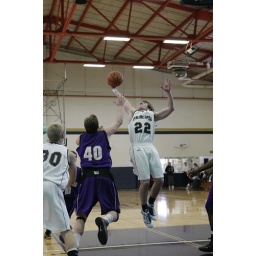
The Principia boys play Brentwood at home - losing by two.